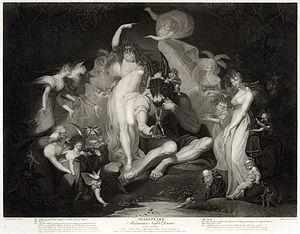
Le Songe d'une nuit d'été Acte IV Scène I -- La clairière - Titania (reine des fées), Bottom, les fées présentes &amp
La Boydell Shakespeare Gallery est une entreprise éditoriale et une galerie d'art fondée en novembre 1786 par le graveur et marchand d'estampes John Boydell qui souhaitait développer une école anglaise de peinture d'histoire. Boydell avait entrepris de produire une édition illustrée des œuvres complètes de William Shakespeare, mais la galerie d’exposition londonienne qui exposait les projets originaux s’avéra le volet le plus populaire de toute l’entreprise.